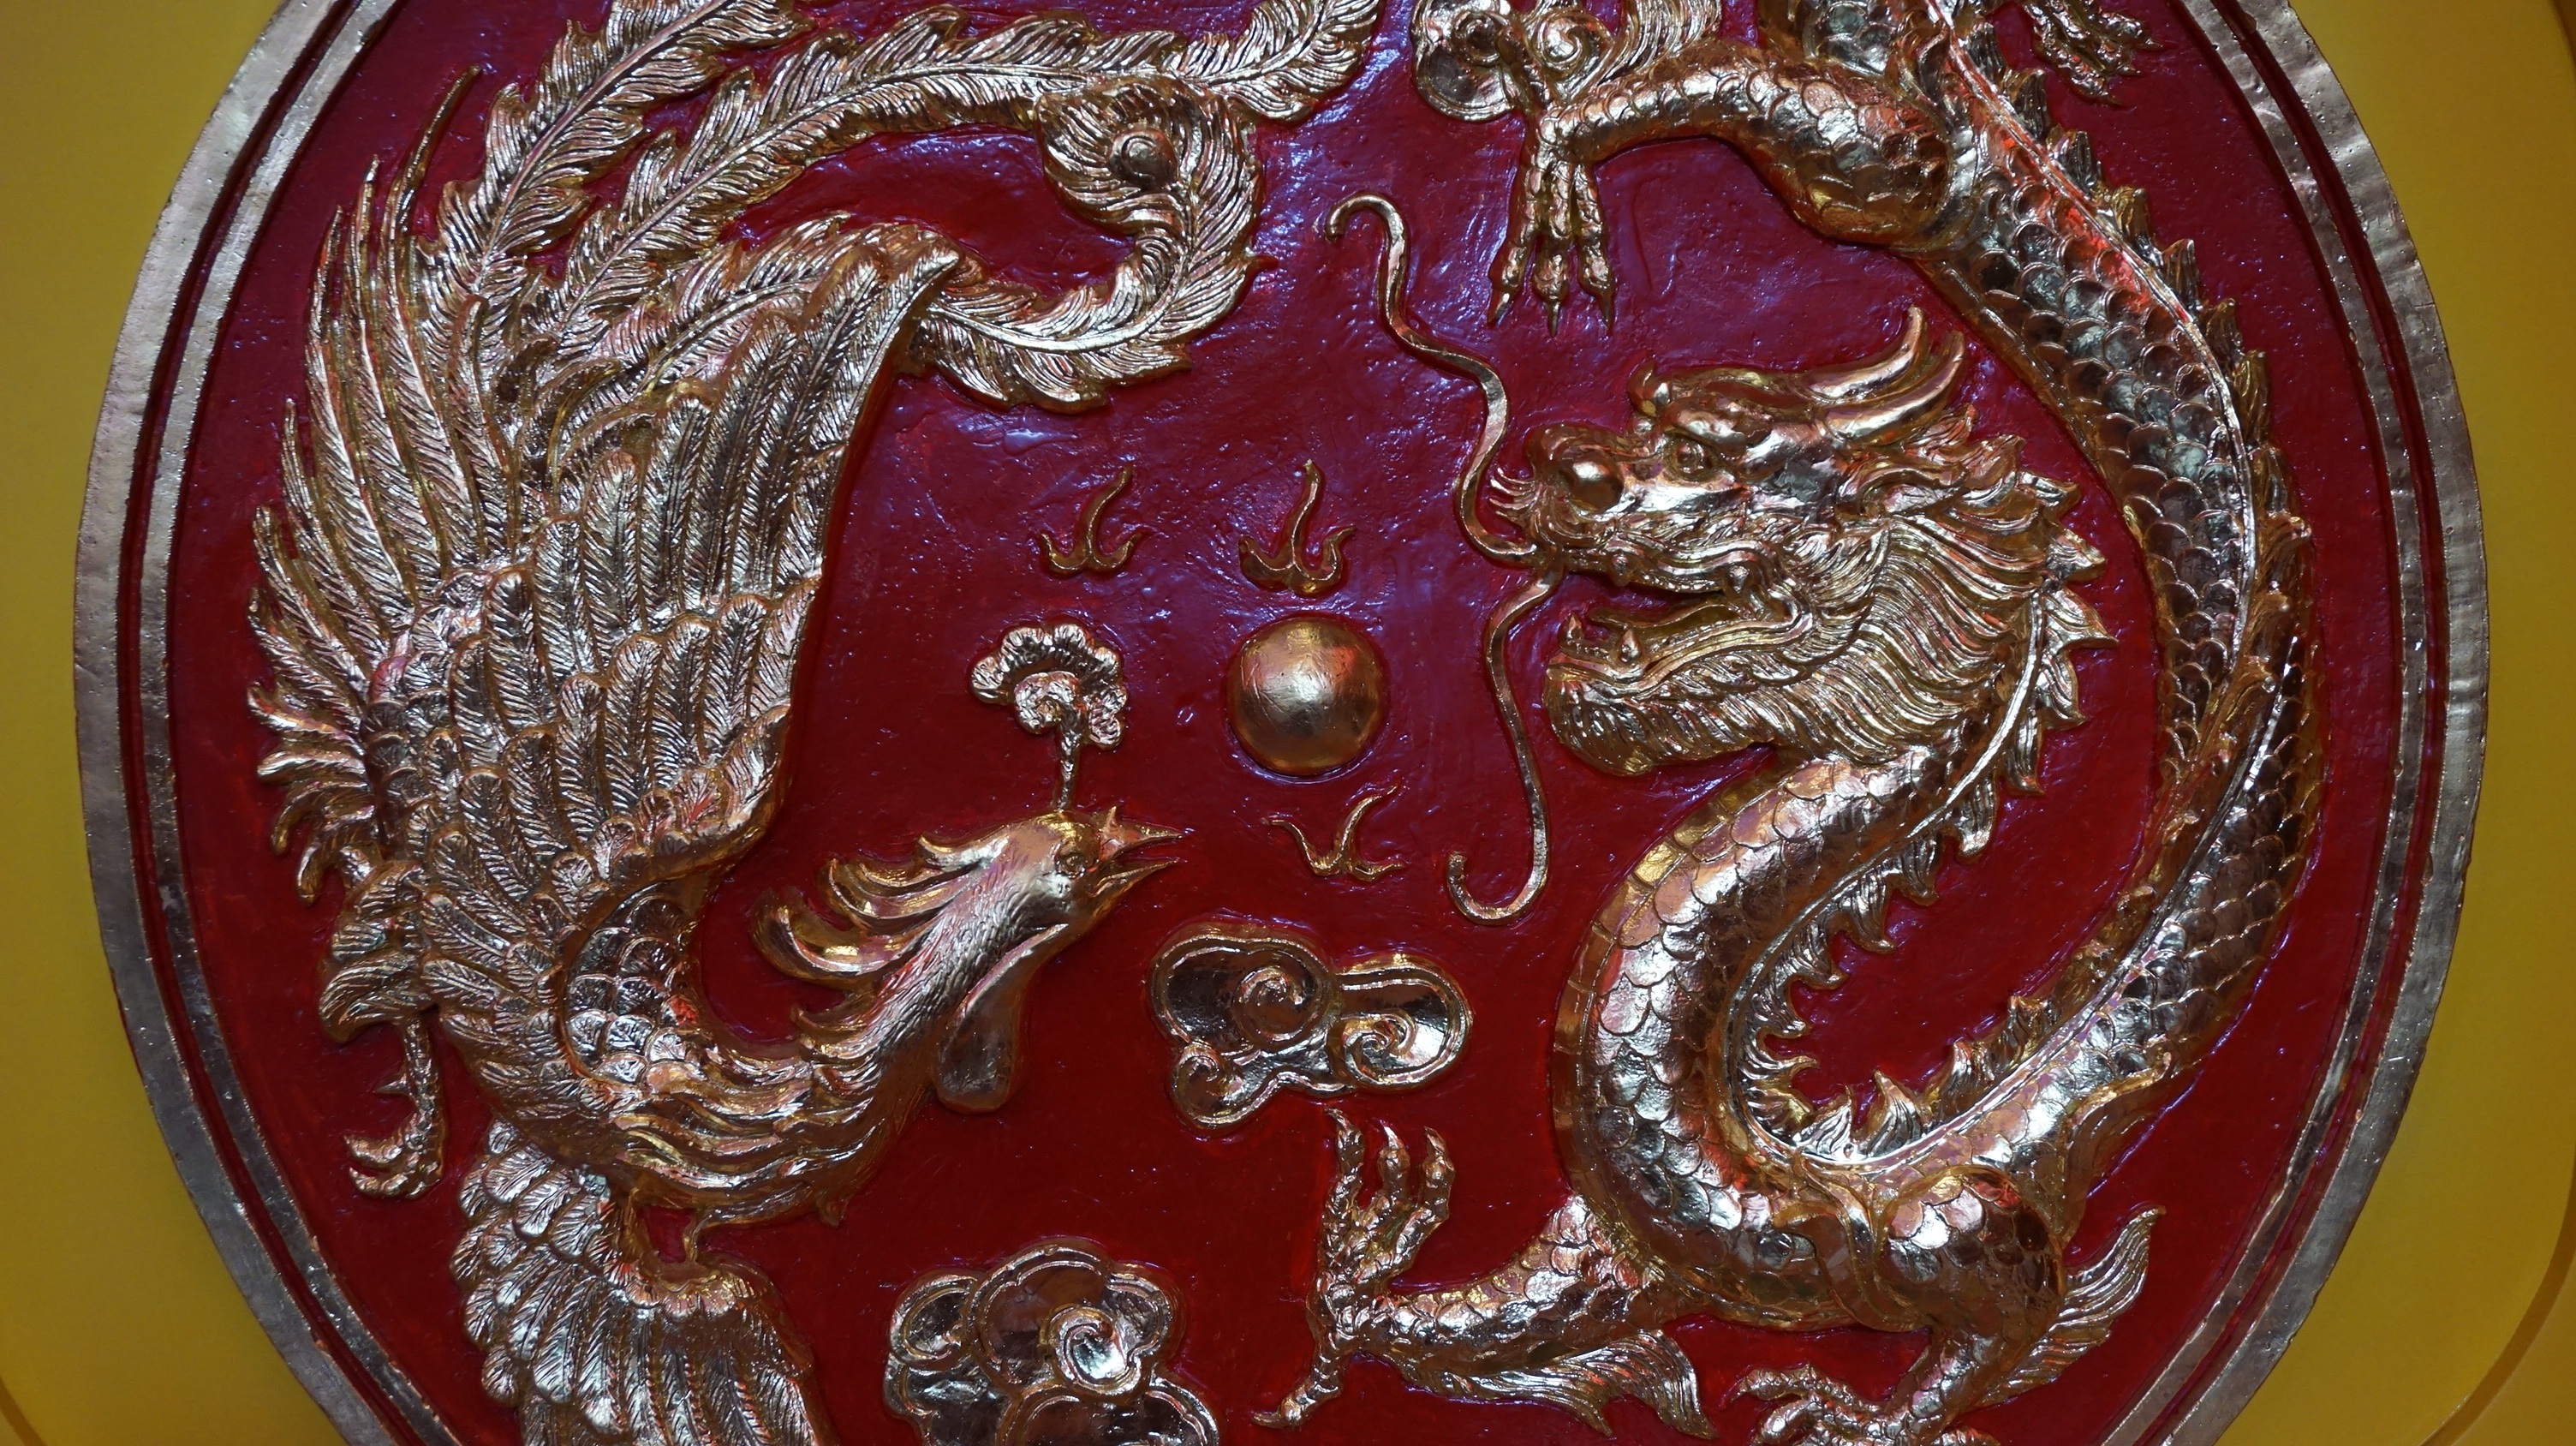
red, circle, swan, art, dragon, carving, relief, dishware, ancient history